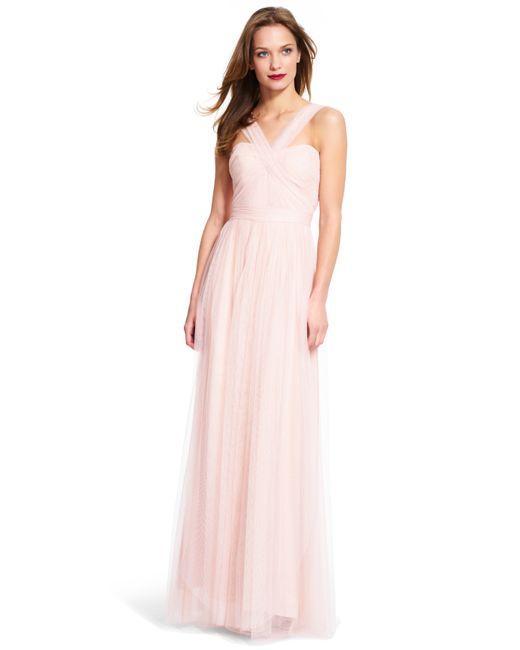
Wunderschönes ärmelloses Maxi-Long in rosa Farbe